Dialogues (Pope Gregory I)

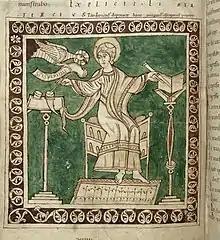
Miniature of Gregory the Great writing, from a 12th-century copy of his "Dialogues"

The Dialogues of Gregory the Great is a collection of four books of miracles, signs, wonders, and healings done by the holy men of sixth-century Italy.